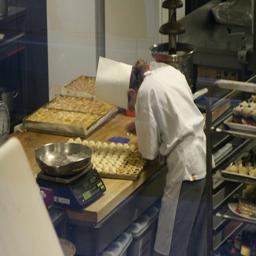
A person by a table with some food.
Person in chef's outfit cooking pastries in a kitchen.
Chef working in kitchen making pastries on trays next to scale.
a chef is in the kitchen taking care of pastries
A photo of someone wearing a hat decorating deserts.